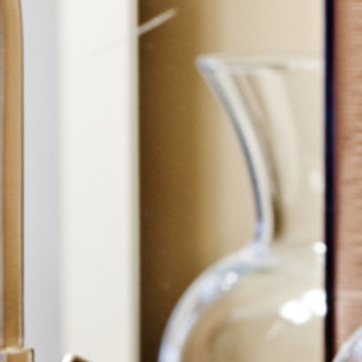
Material: mirror